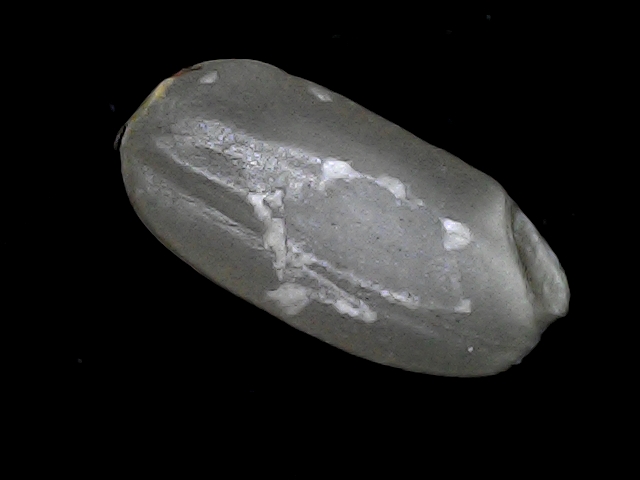
Rice variety: BD52